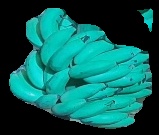
Variety: elakki-bale
Grade: grade2